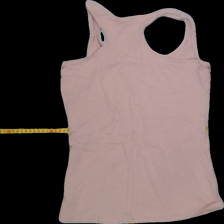
View: back
Type: Top
Category: Ladies
Brand: Not Applicable
Colors: Pink
Material: 100%cotton
Size: S
Trend: No trend
Stains: No
Price range: <50
Recommended usage: Export